David Baker (architect)

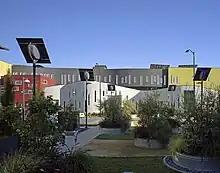
Tassafaronga Village LEED Platinum affordable housing in Oakland, California

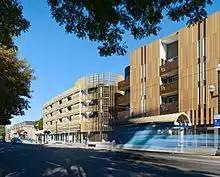
La Valentina Station affordable family housing at a light rail station in Sacramento

After college in the 1970s Baker formed Sol-Arc, an energy consulting firm. His present firm, David Baker Architects, was formed in 1982. Baker was elevated to Fellow of the American Institute of Architects in 1996.